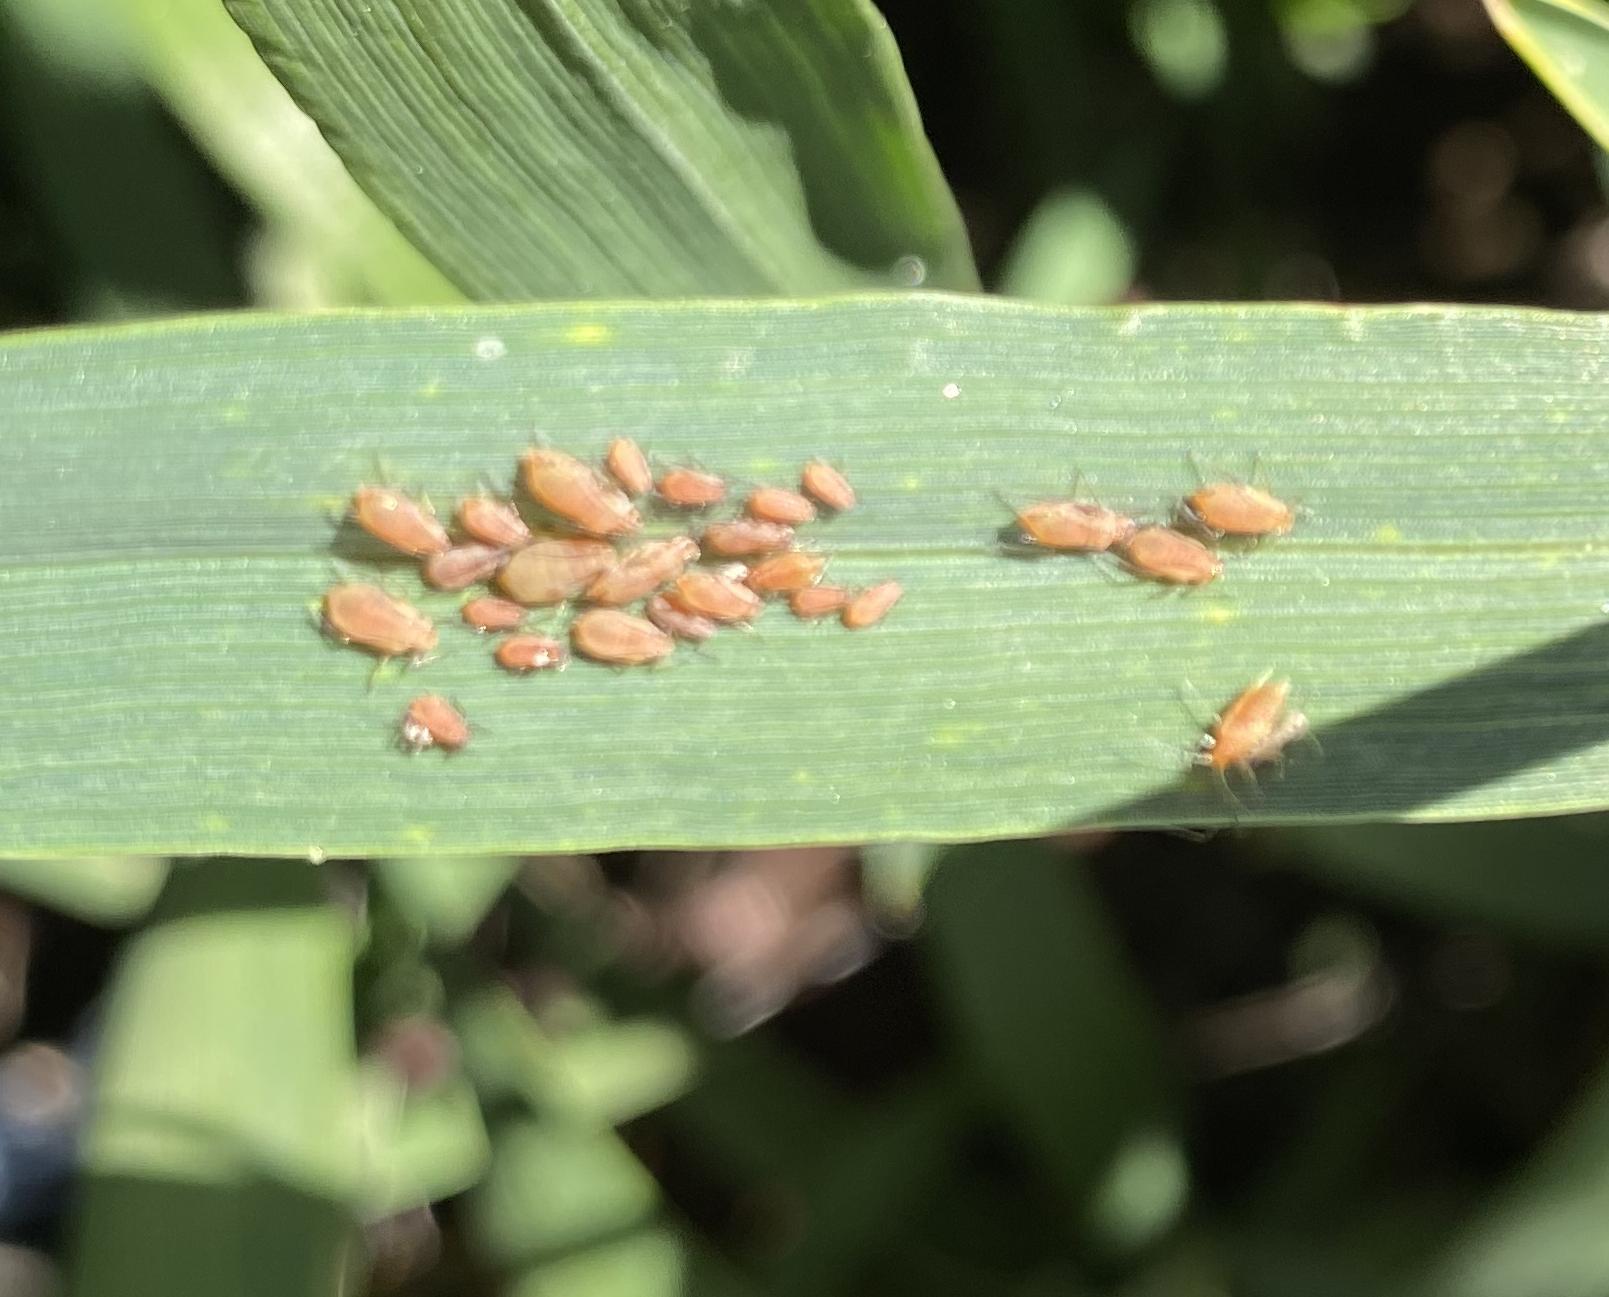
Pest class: english_grain_aphid